Albert Almora

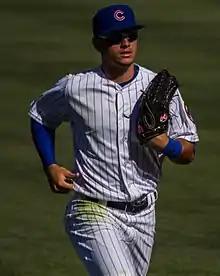
Almora with the Chicago Cubs during spring training in 2014

Almora spent 2012 with both the Arizona League Cubs and Boise Hawks, batting .321 with two home runs and 19 RBIs in 33 games. He played for the Kane County Cougars in 2013. He had a .329 batting average in 61 games played, as he missed time due to injury. After the 2013 season, the Cubs assigned Almora to the Arizona Fall League to gain more experience. In 2014, he played for the Daytona Cubs and Tennessee Smokies where he slashed .270/.291/.392 with 9 home runs and 60 RBIs in 125 games.